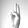
ASL letter: U